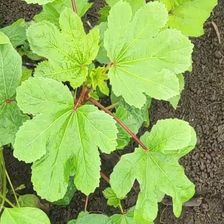
Weed species: Little_Mallow(Malva parviflora)